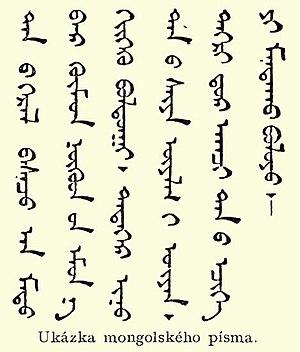
Le terme écriture mongole peut faire référence à plusieurs types d'écriture utilisés au cours des siècles pour transcrire les langues mongoles, dont le Khalkha, dialecte principal du mongol, et langue vernaculaire de l'État mongol.